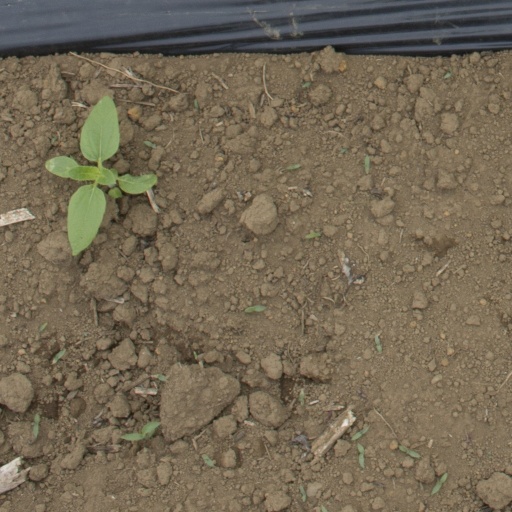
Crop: Jerusalem artichoke